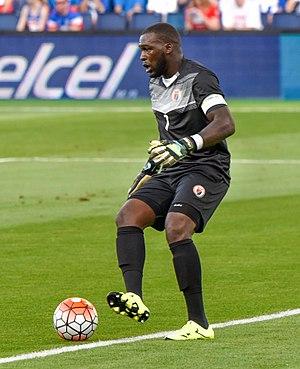
Johny Placide est un footballeur international haïtien né le 29 janvier 1988 à Montfermeil, évoluant au poste de gardien de but au FK Tsarsko Selo Sofia en Bulgarie.